System of Cooperation Among the American Air Forces

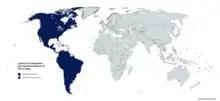
System of Cooperation Among the American Air Forces Map

Committees are permanent organisms that study and analyze subjects, interchange ideas and share procedures that improve the operations and collaboration between the member countries of SICOFAA.